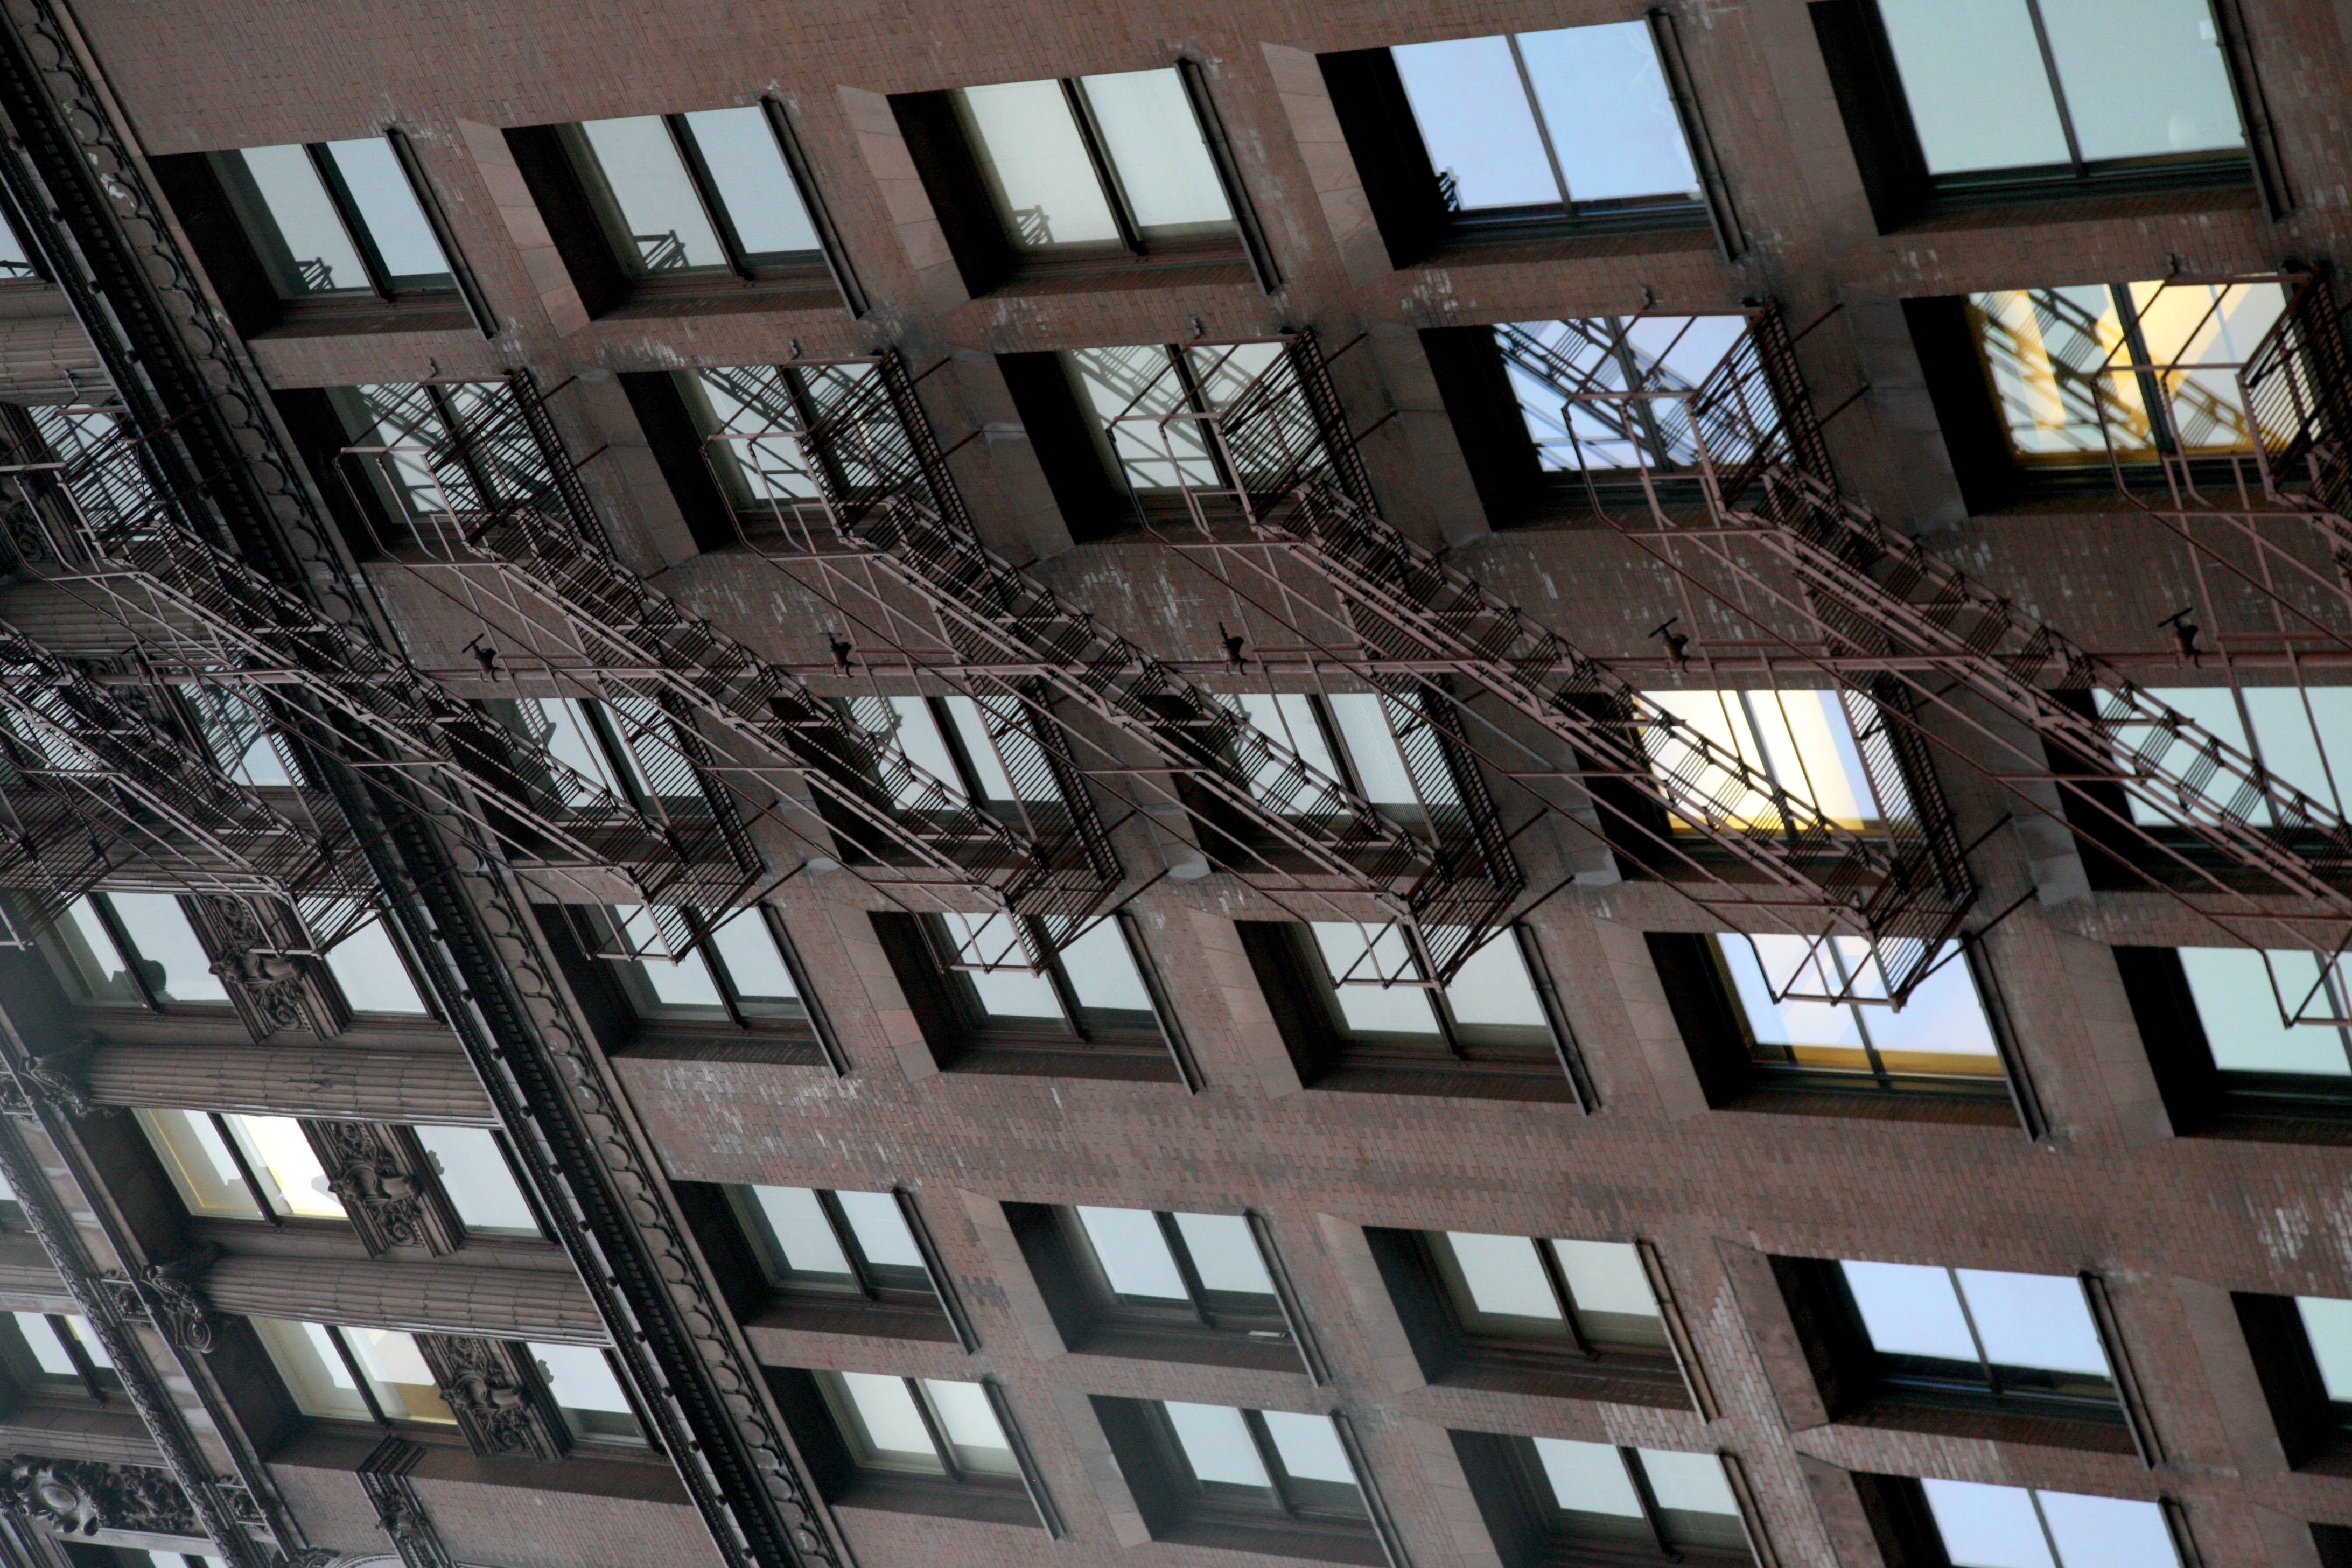
architecture, window, building, city, skyscraper, wall, staircase, downtown, landmark, facade, tower block, fireescape, arquitectura, architektur, condominium, wisconsin, milwaukee, neighbourhood, escalierdesecours, urban area, residential area, window covering